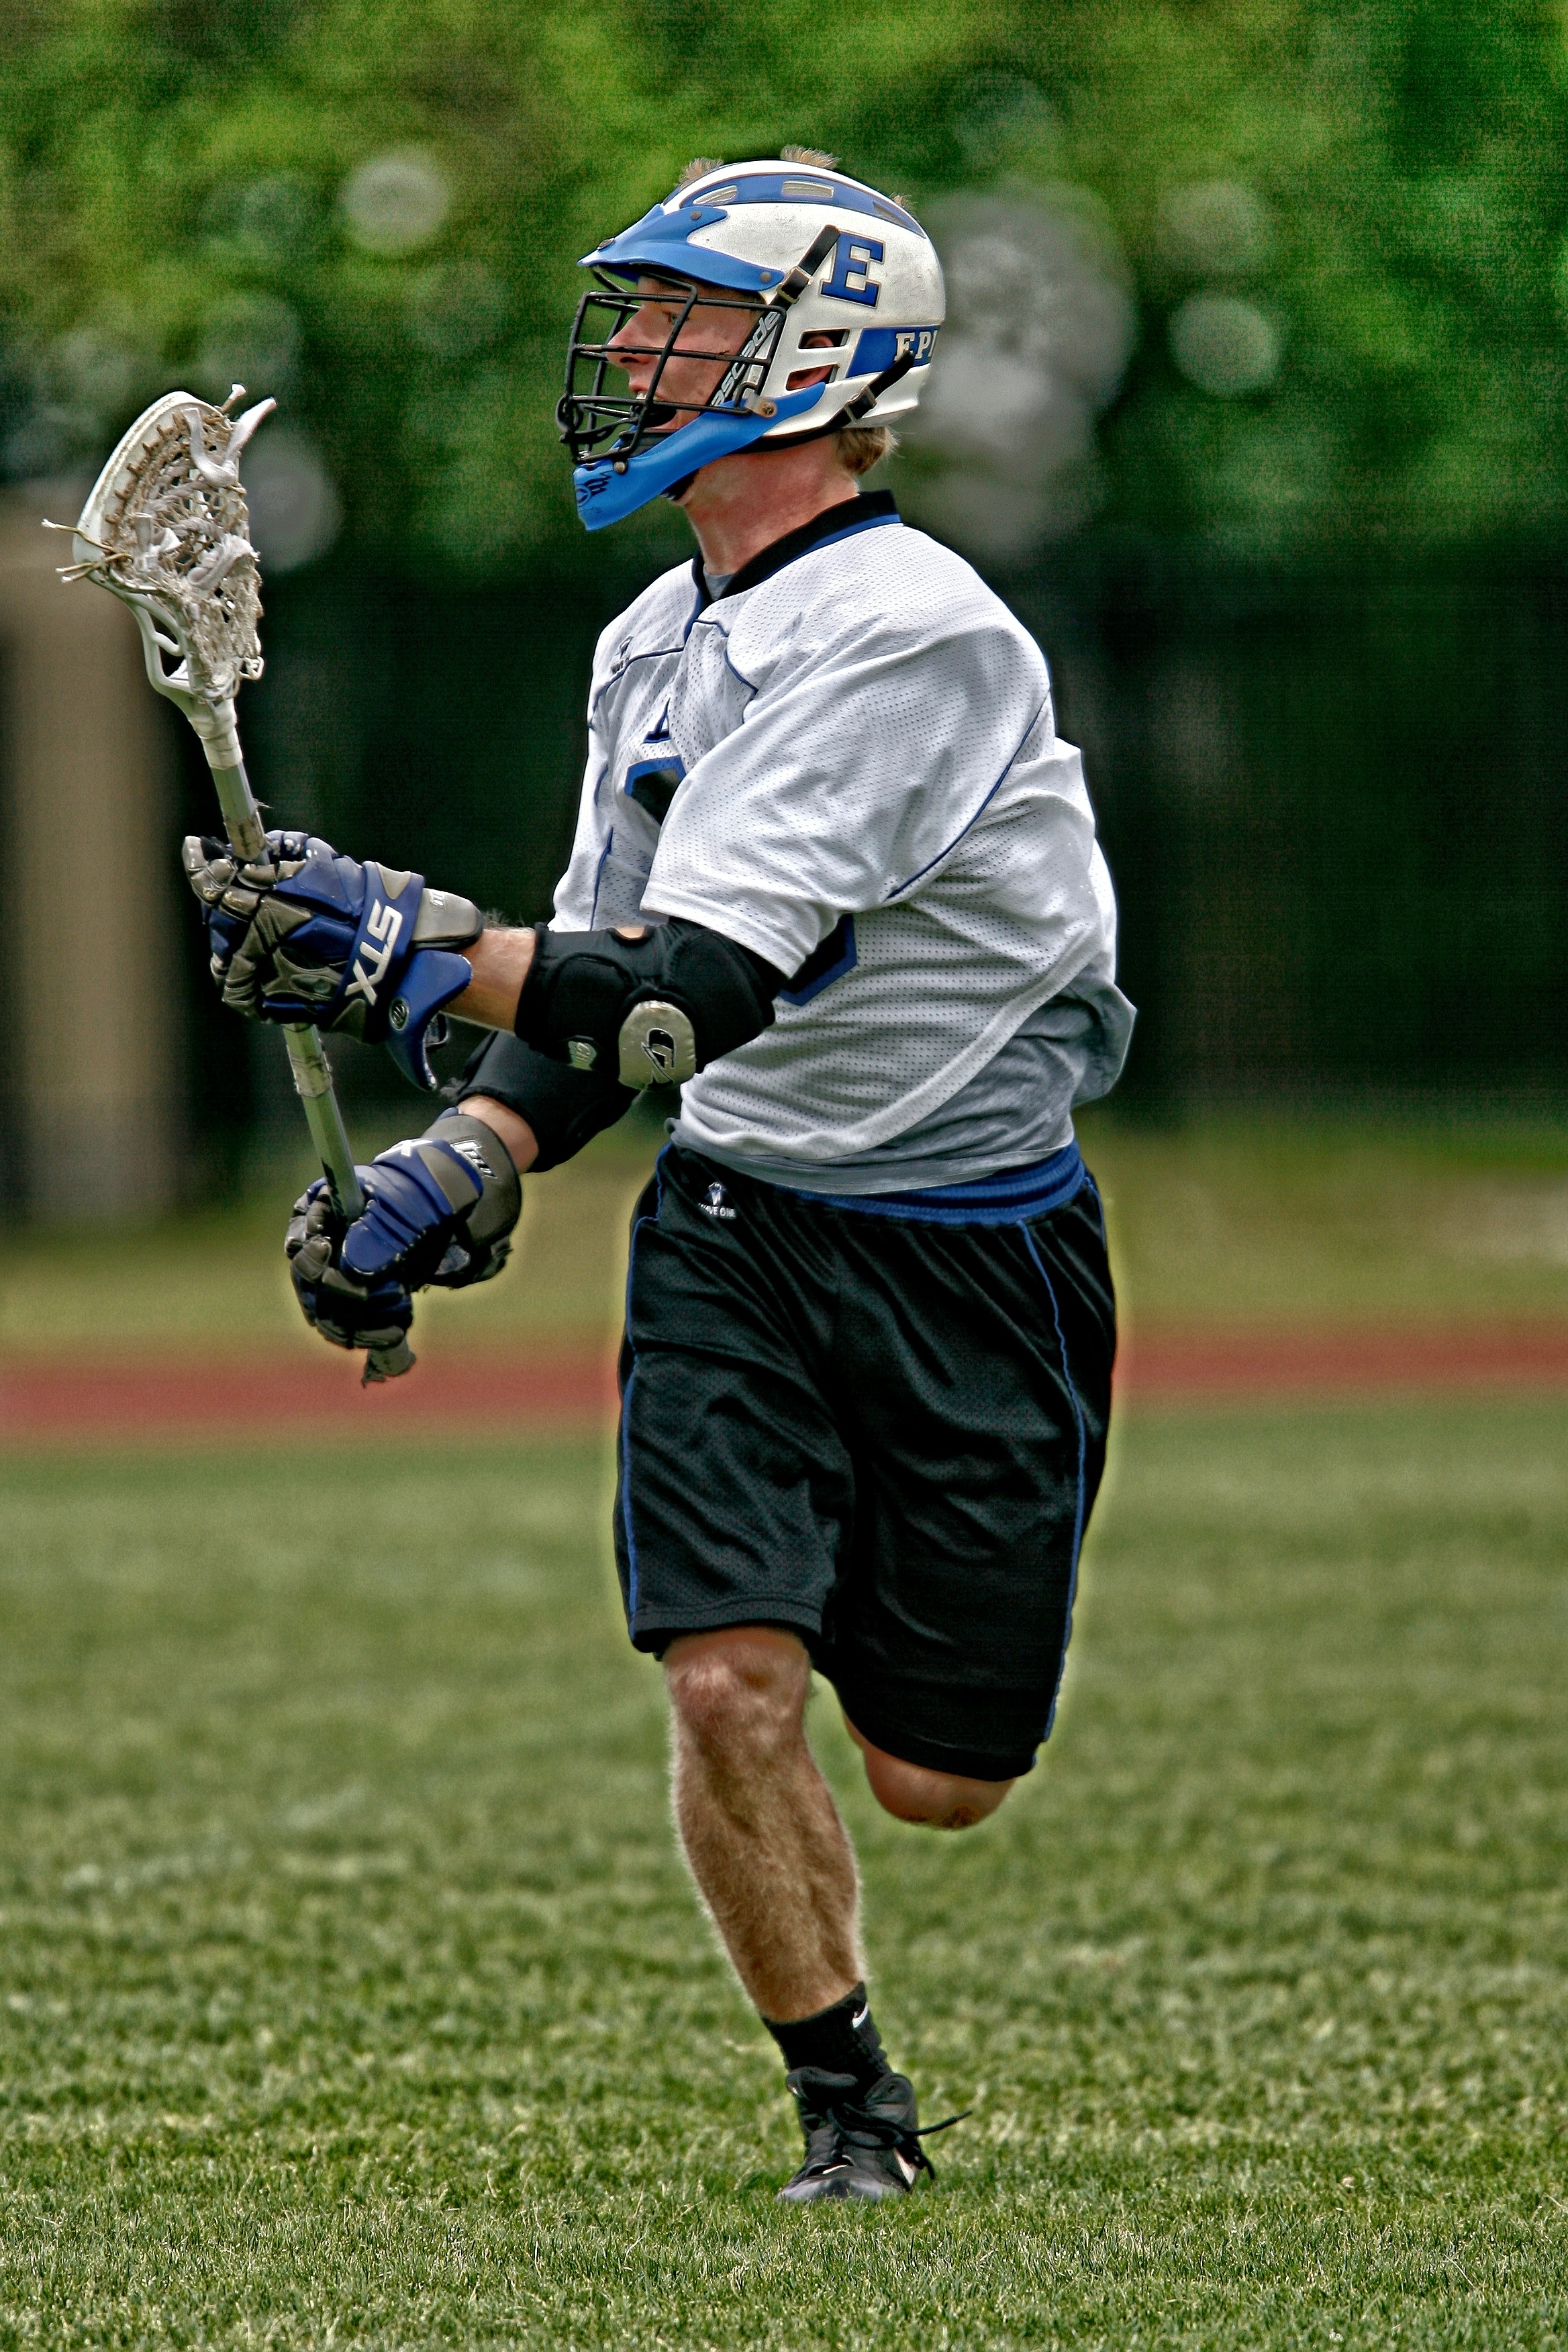
grass, outdoor, sport, field, game, male, young, high, youth, action, park, soccer, blue, playing, player, teenager, competition, sports, helmet, school, athlete, athletics, active, stick, gloves, football player, ball game, lacrosse, team sport, stick and ball games, stick and ball sports